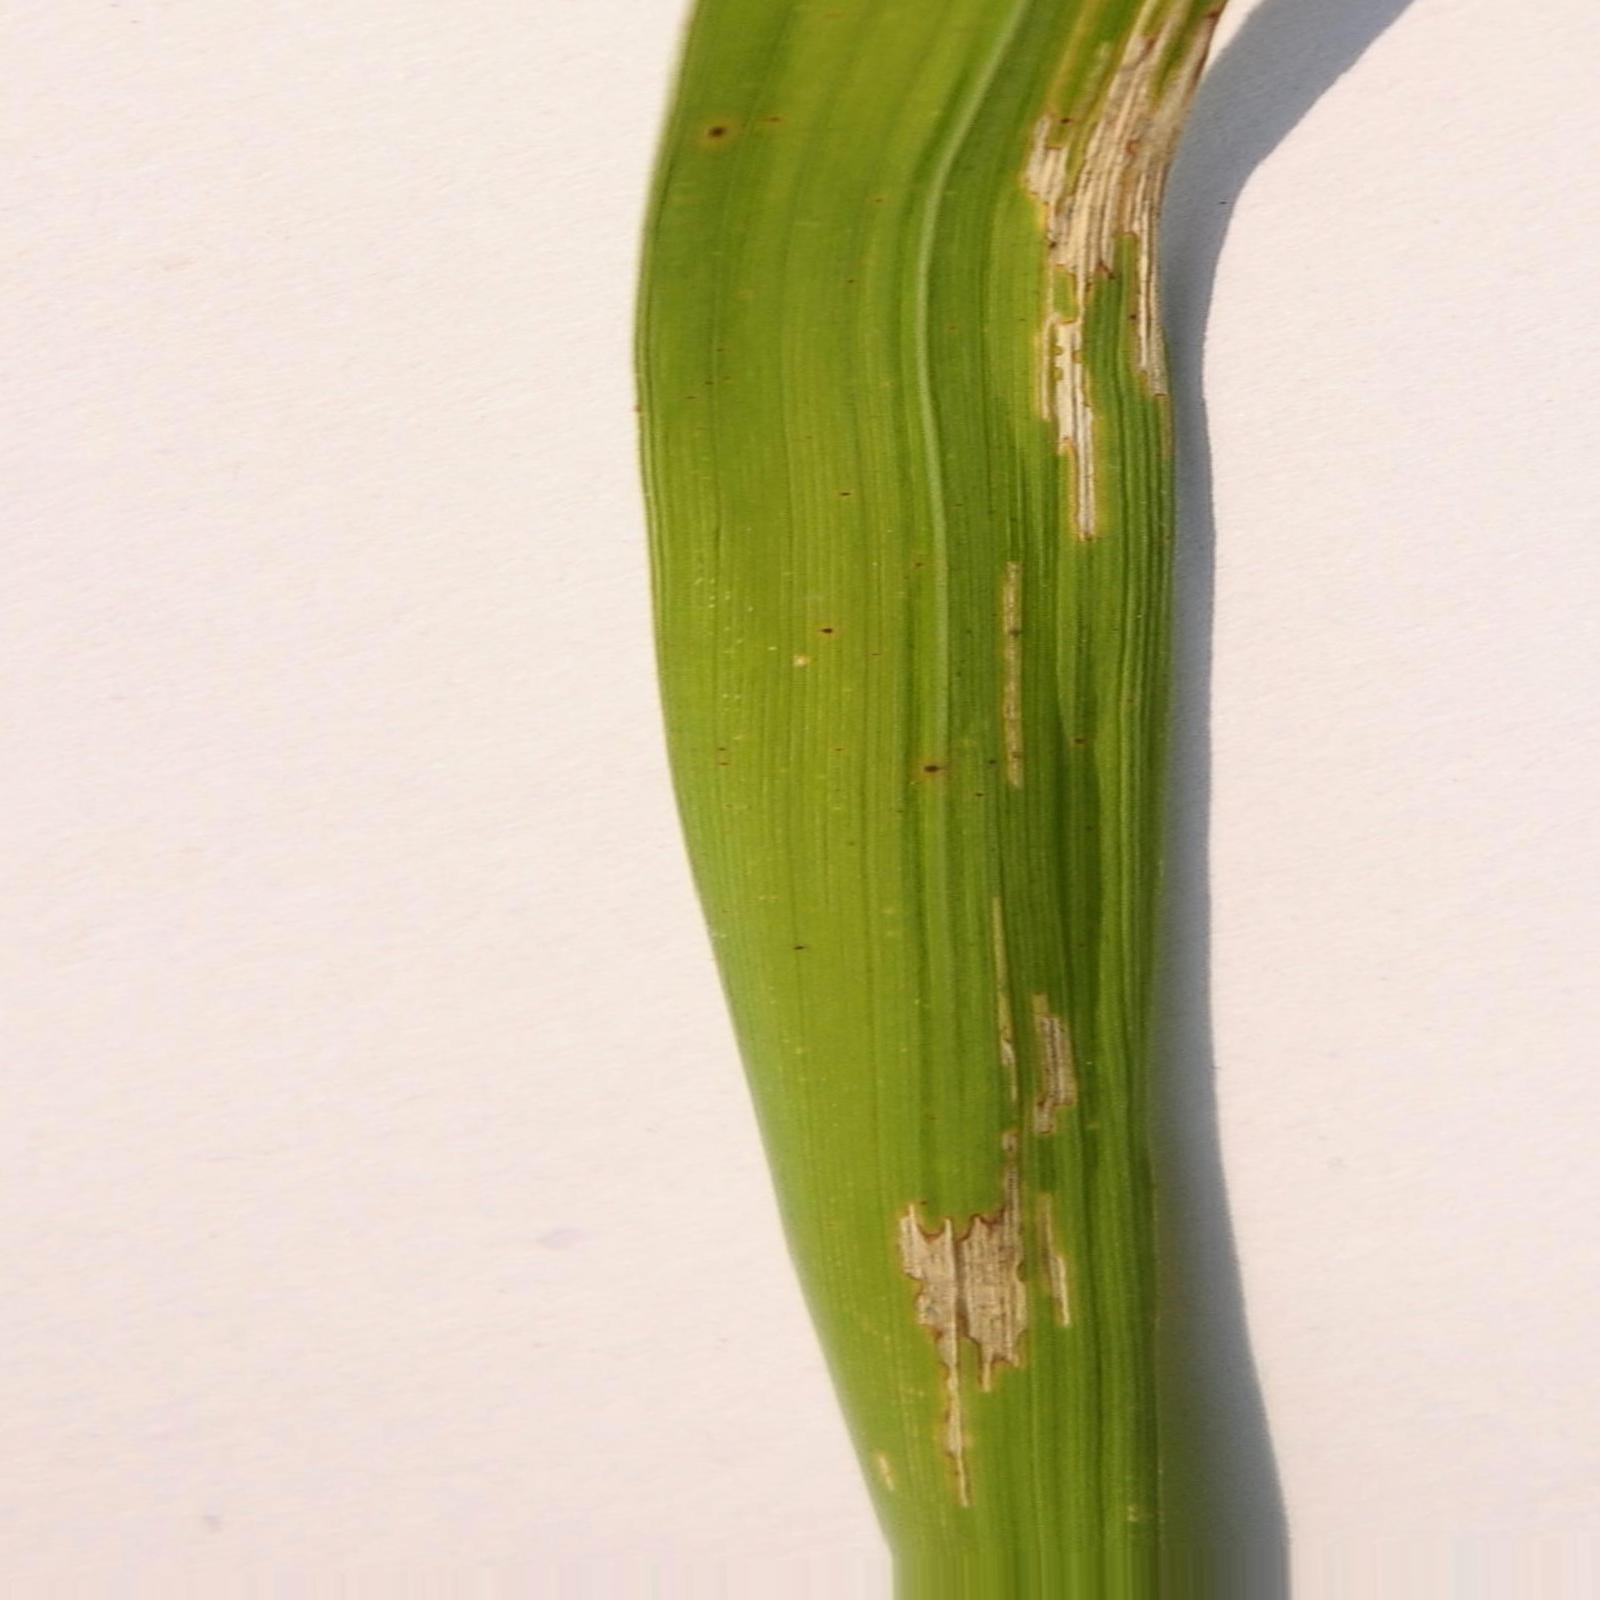
Nhãn: Bệnh Bạc lá (Bacterial leaf blight)